Luis Cruz Azaceta

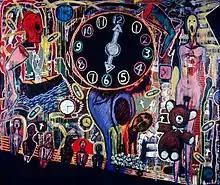
The Plague, AIDS Epidemic (1987), 120x144 inches, acrylic on canvas

While Azaceta's "apocalyptic pop" style characterized his initial entry into the art world, he soon moved to different art styles. Critic John Yau argues that Azaceta's need to change is not only one of the features that distinguishes him from other painters, whether figurative or abstract, but it is also emblematic of his life as both an exile and an alien.